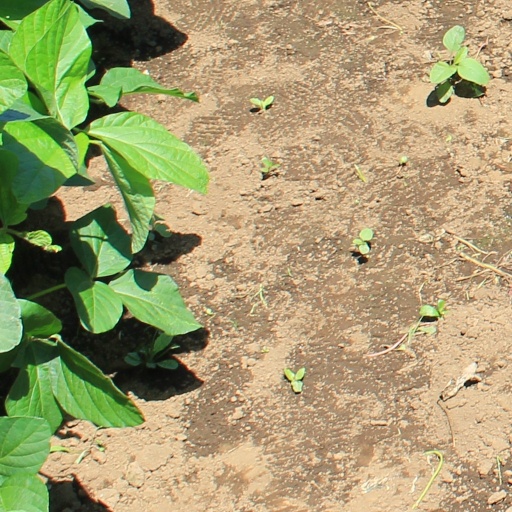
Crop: soybean